Murilo Zauith

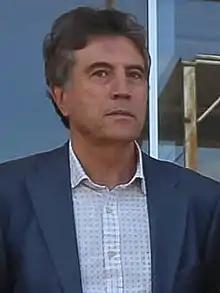
Murilo in 2015

Murilo Zauith (born 17 July 1950) is a Brazilian politician who served as Lieutenant Governor of Mato Grosso do Sul from 2019 to 2023 in the second government of Reinaldo Azambuja, he already held the same position between 2007 and 2010 in the government of André Puccinelli.